Bernard, Iowa

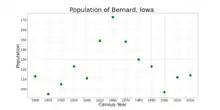
The population of Bernard, Iowa from US census data

As of the census of 2020, there were 114 people, 50 households, and 32 families residing in the city. The population density was 1,243.5 inhabitants per square mile (480.1/km). There were 56 housing units at an average density of 610.9 per square mile (235.9/km). The racial makeup of the city was 98.2% White, 0.9% Black or African American, 0.0% Native American, 0.0% Asian, 0.0% Pacific Islander, 0.9% from other races and 0.0% from two or more races. Hispanic or Latino persons of any race comprised 9.6% of the population.